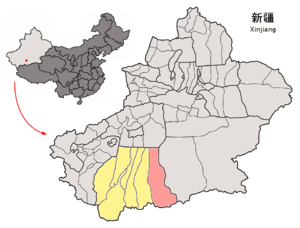
Minfeng, est une ville-oasis de la région autonome du Xinjiang en Chine. Elle est le chef-lieu du xian de Minfeng, qui dépend lui-même de la préfecture de Hotan.
Le xian de Minfeng est un district administratif de la région autonome du Xinjiang en Chine. Elle est placée sous la juridiction de la préfecture de Hotan. Son chef-lieu est la ville de Minfeng.